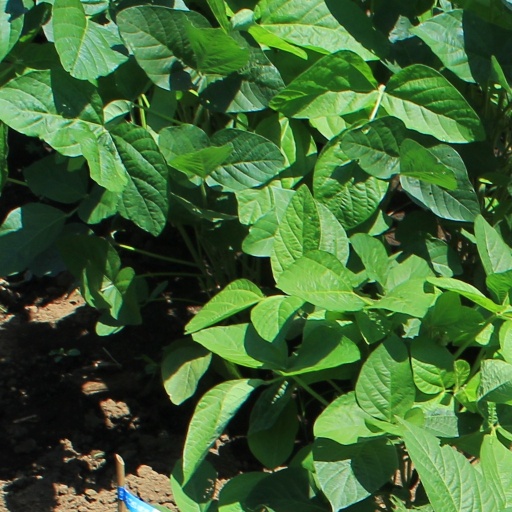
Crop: soybean